Pollen calendar

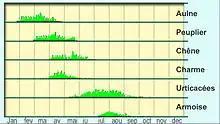
Approximation of a pollen calendar (in French), showing the rise and fall of pollen from different plants over the year

A pollen calendar is used to show the peak pollen times for different types of plant pollen, which causes allergic reactions in certain people.